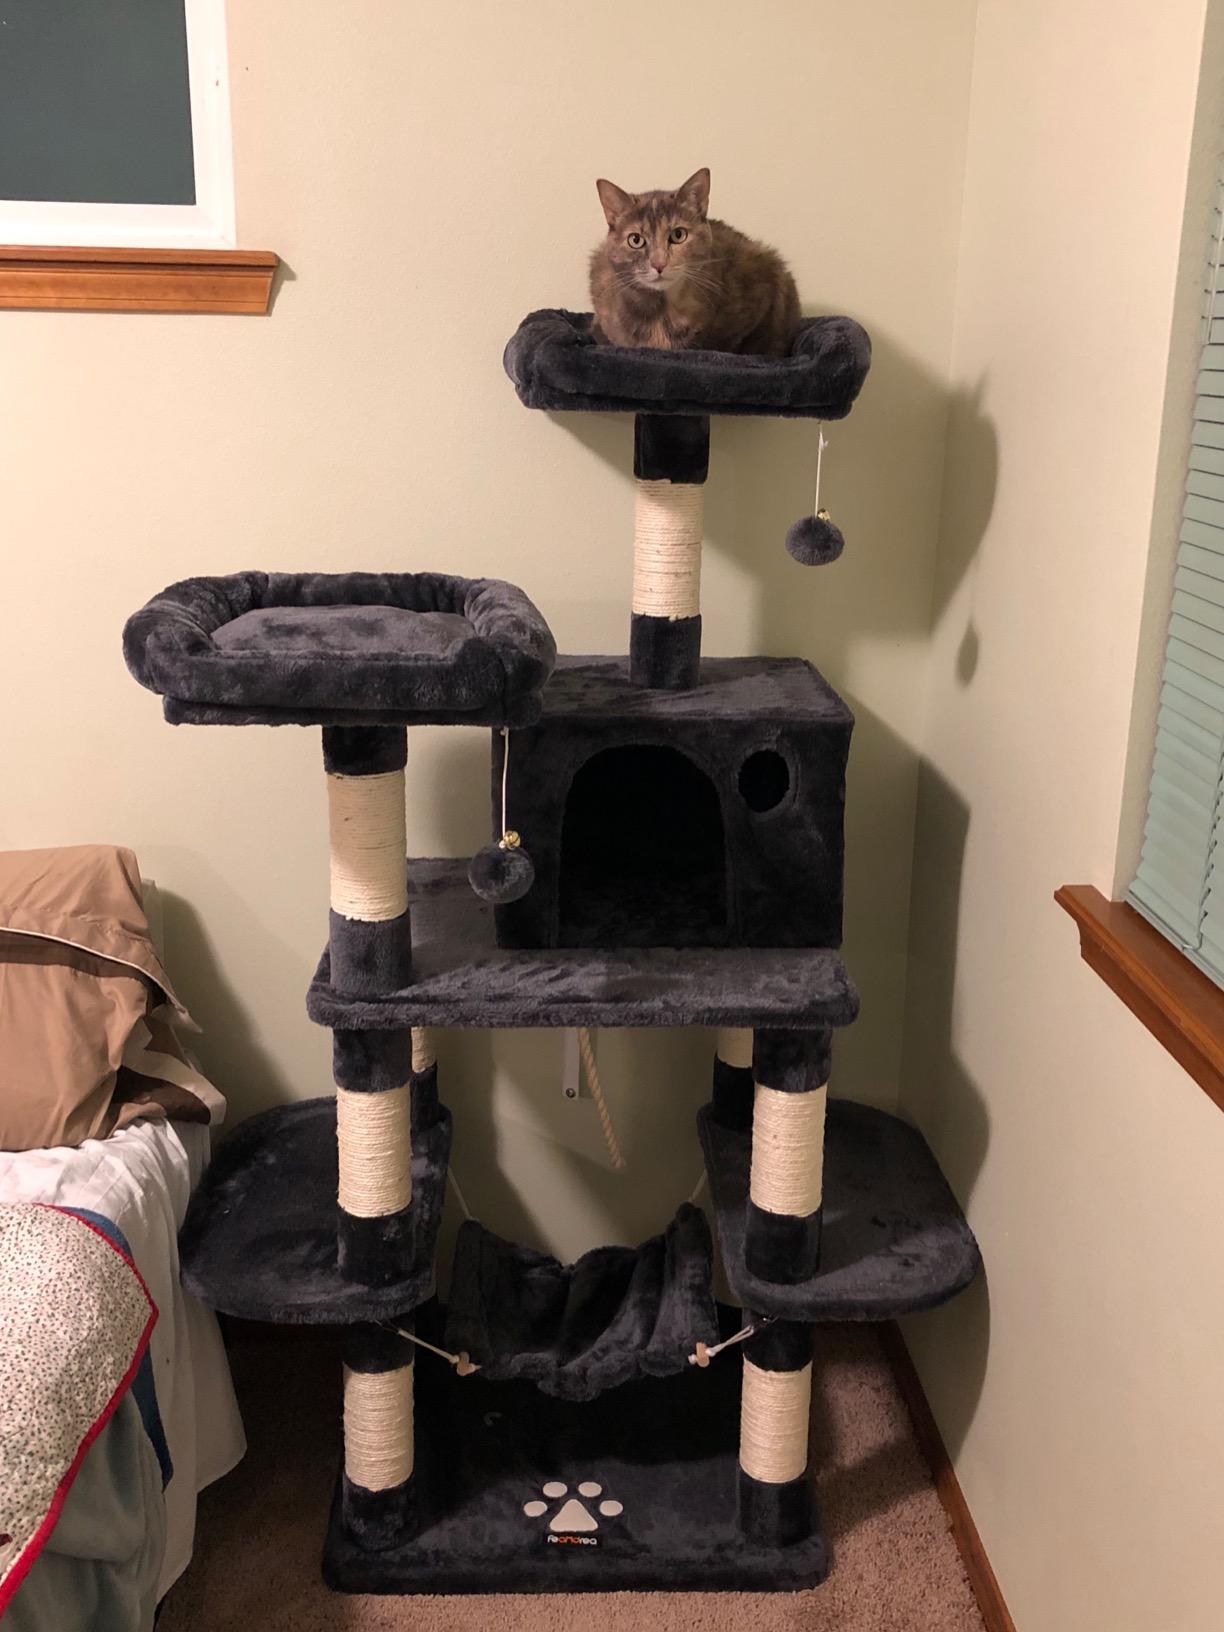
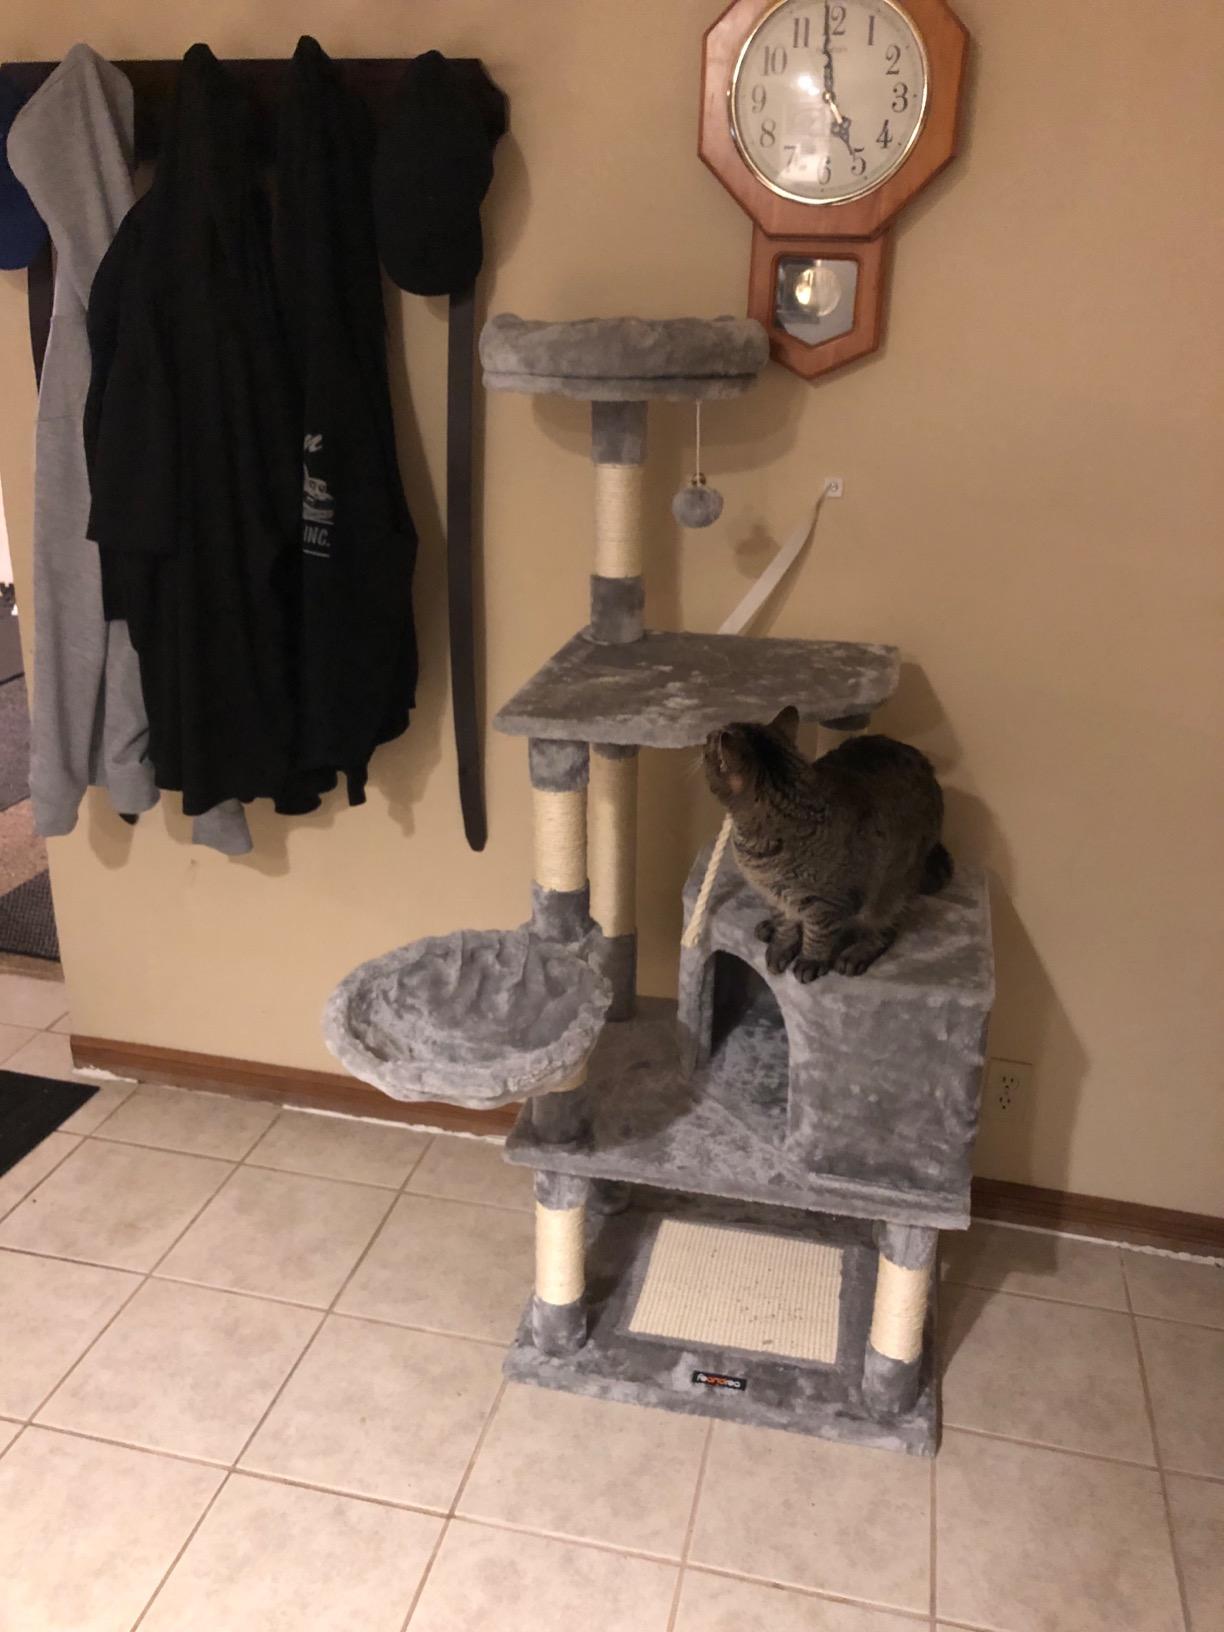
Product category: items_cat tree
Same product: no